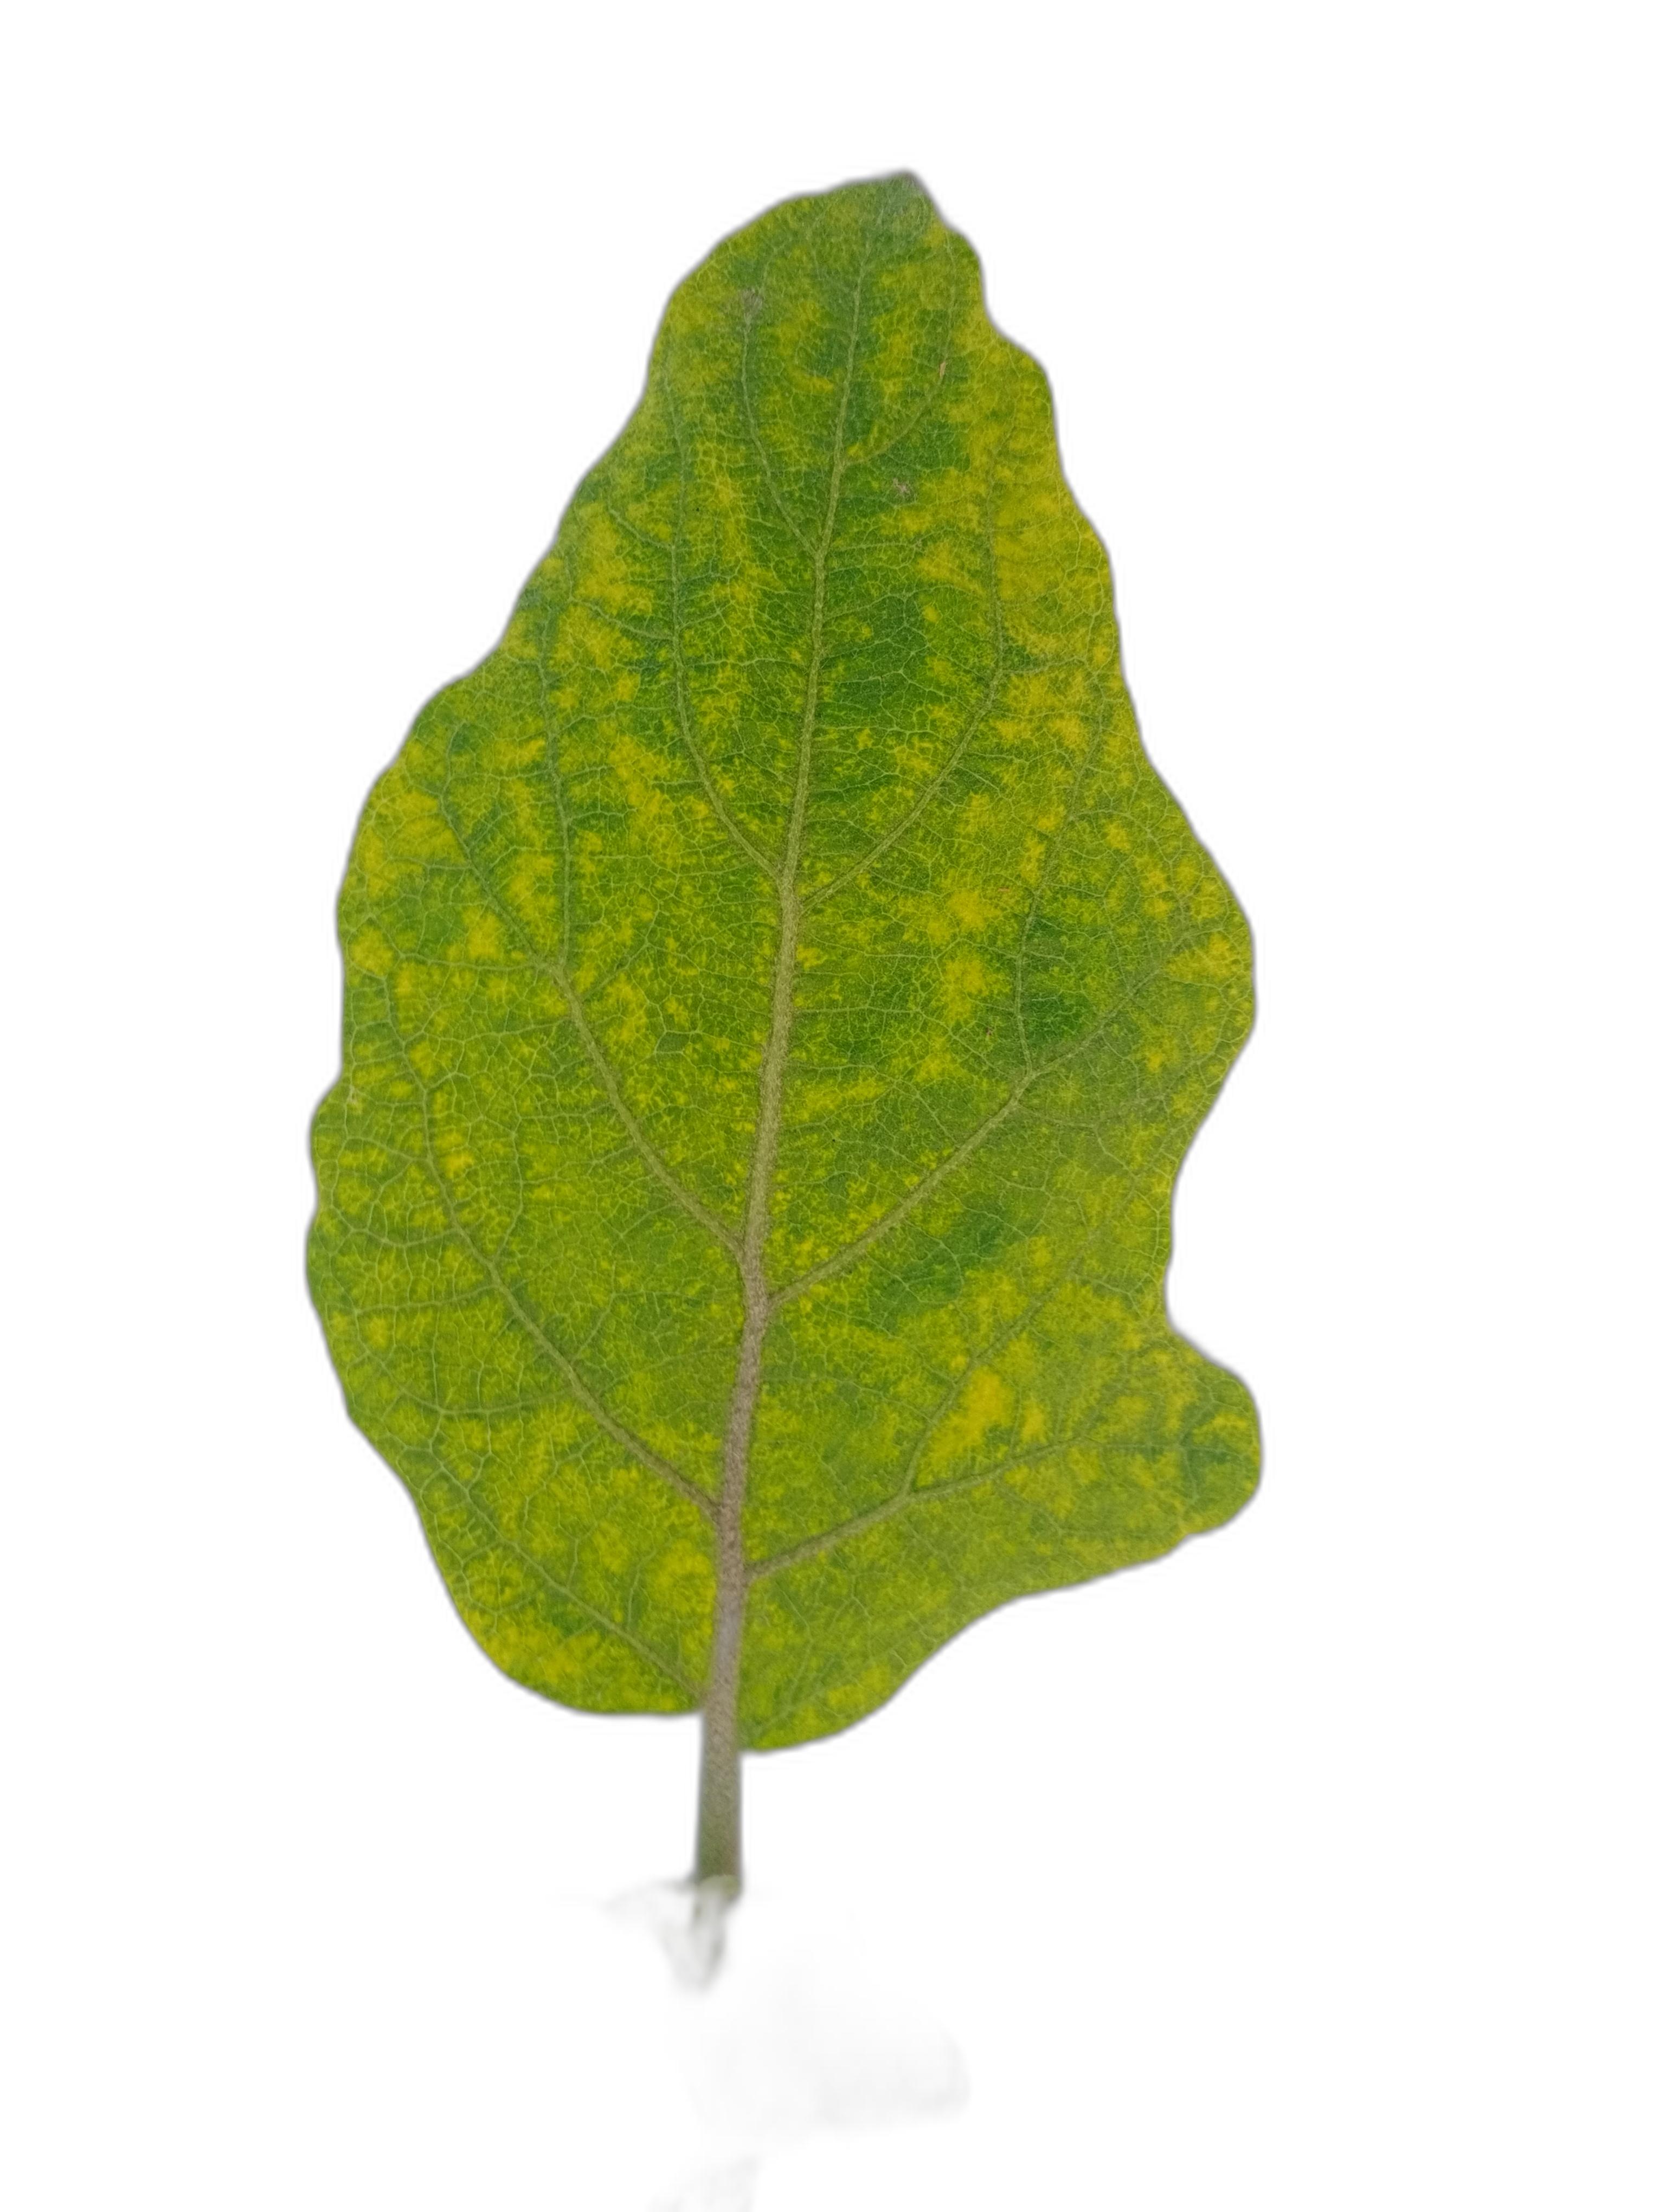
Label: Mosaic Virus Disease